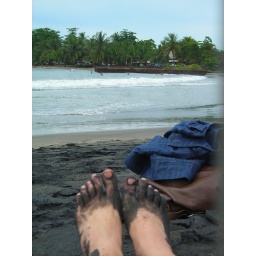
black sand beach in puerto viejo